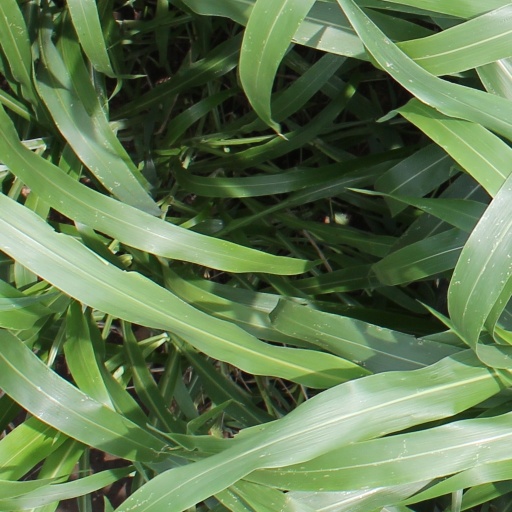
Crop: sorghum